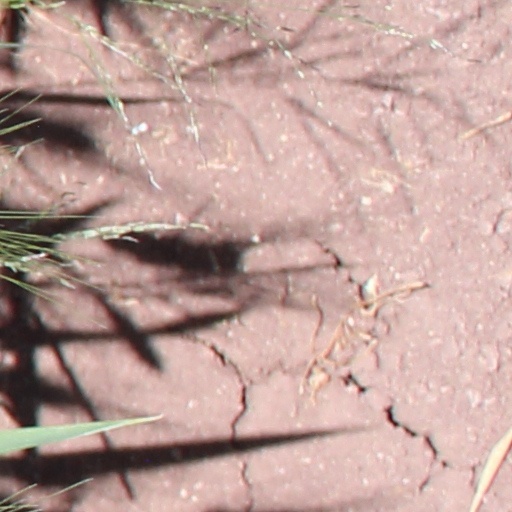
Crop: wheat